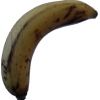
Label: banana